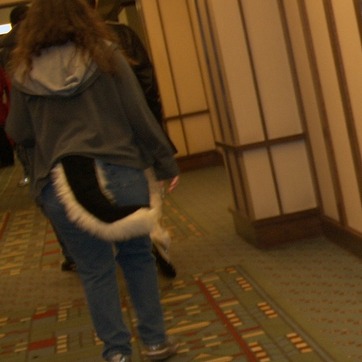
Material: carpet